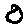
Label: 0